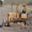
Label: tractor